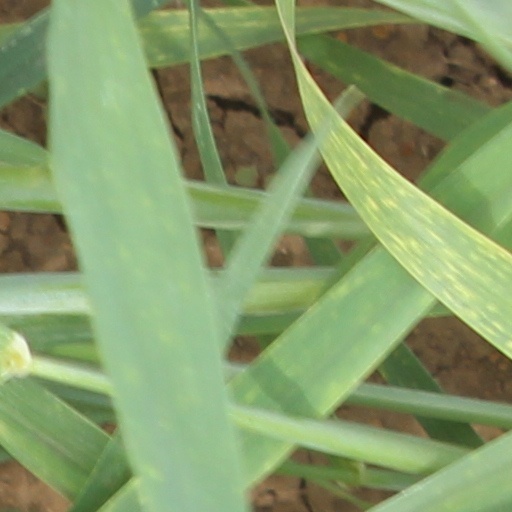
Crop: wheat